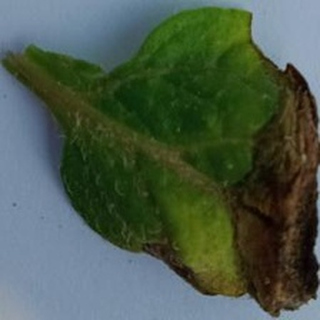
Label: potato_late_blight